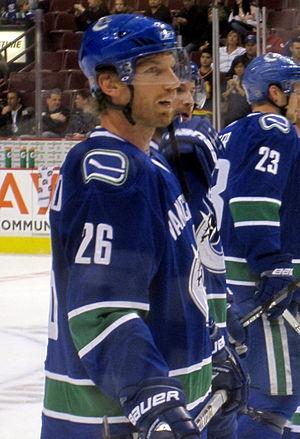
Mikael Samulesson est un joueur professionnel suédois de hockey sur glace.